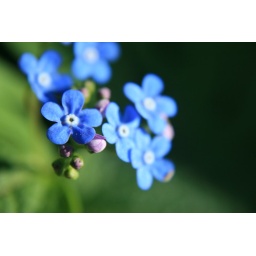
Some tiny blue flowers in my backyard.